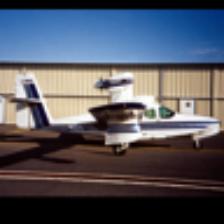
Label: NonHuman